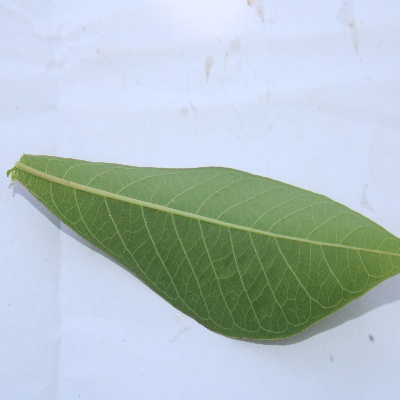
Crop: Cassava
Condition: healthy